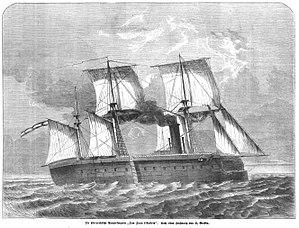
La Marine de guerre impériale et royale, plus généralement nommée la Marine austro-hongroise, était la force navale de l'Autriche-Hongrie. À l'origine une flottille marchande basée en mer Adriatique, elle évolua progressivement en une marine de guerre capable d'opérer à l'échelle mondiale. Elle était aussi constituée d'une marine fluviale, dédiée à surveillance du Danube et fut l'une des premières marines au monde à recourir avec succès aux hydravions. Ses navires utilisaient le sigle SMS pour Seiner Majestät Schiff, qui signifie « le navire de sa majesté ».